Richard Garth

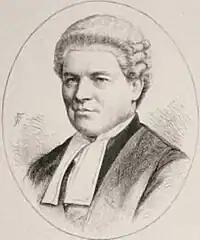
Sir Richard Garth, 1875

Sir Richard Garth PC QC (11 May 1820 – 23 March 1903) was member of parliament for Guildford from 1866 to 1868 and Chief Justice of Bengal in colonial India from 1875 to 1886.